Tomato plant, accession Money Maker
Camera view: tilt-top (135 deg); turntable rotation: 240 degrees
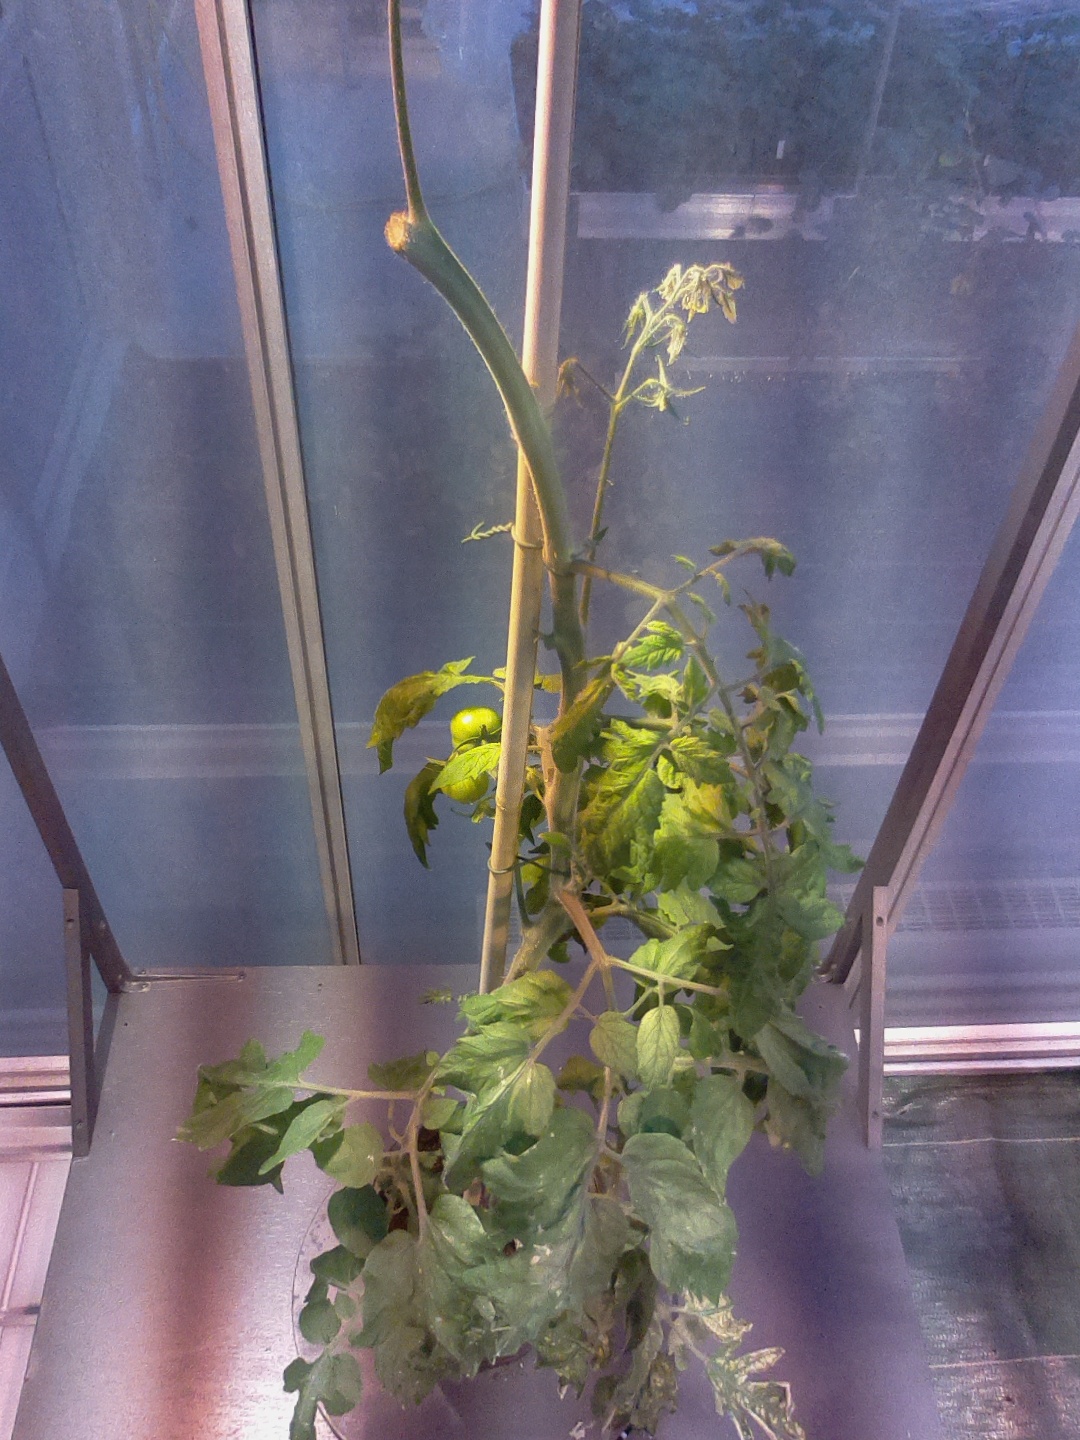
BBCH growth stage 73: 30%-40% of final fruit size